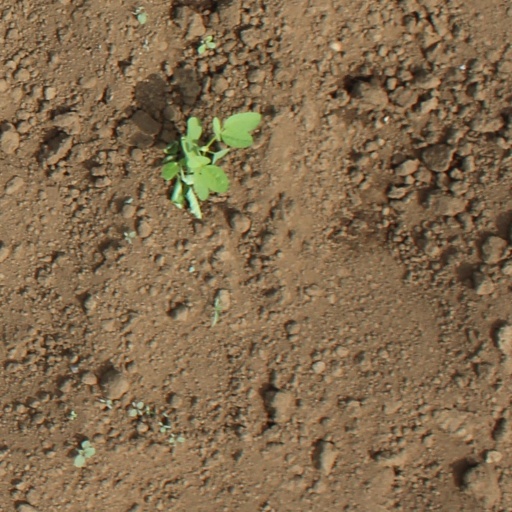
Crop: soybean